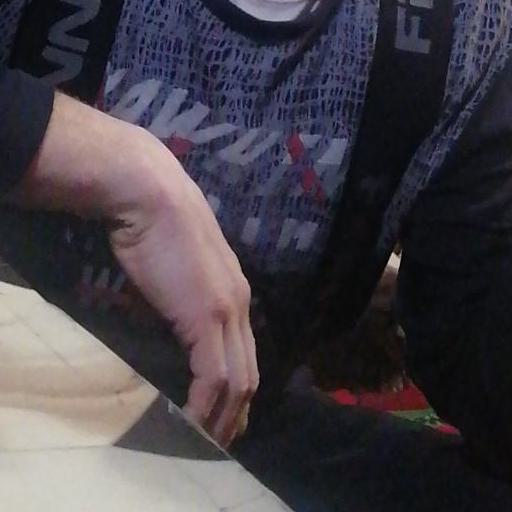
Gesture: no_gesture